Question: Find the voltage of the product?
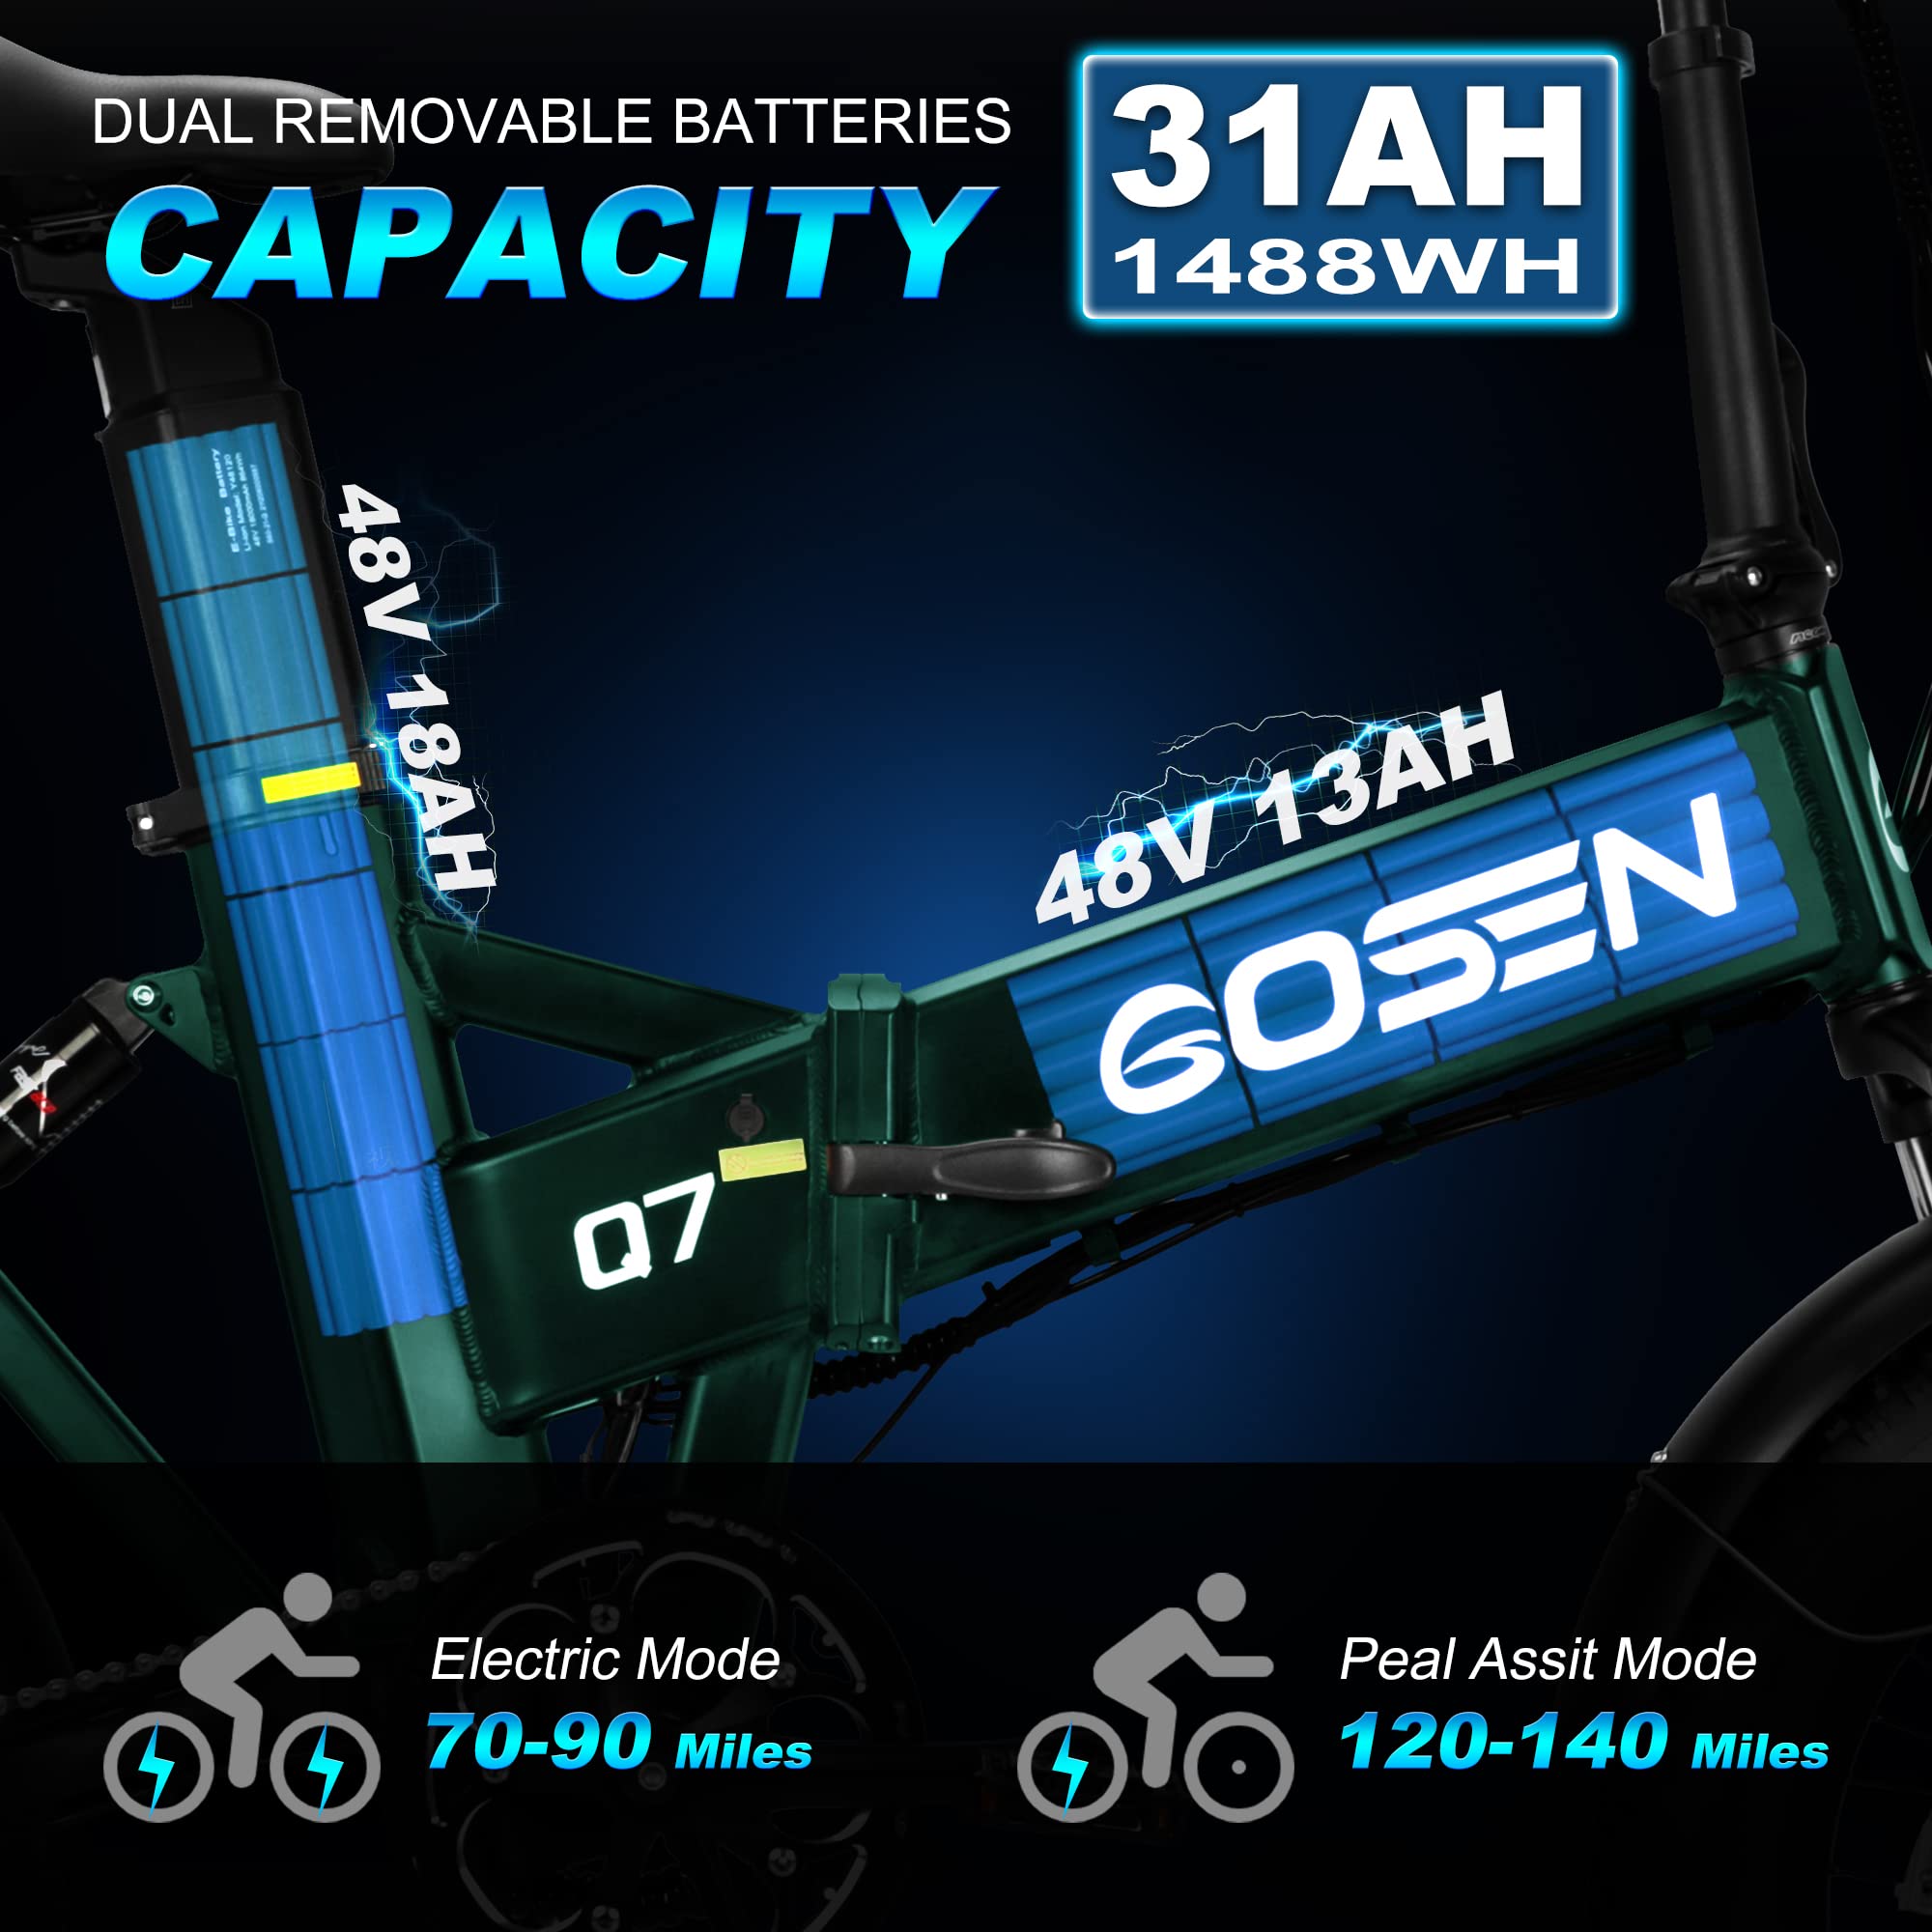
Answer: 48.0 volt